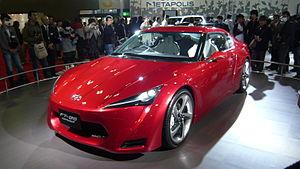
La Toyota FT-86 est le premier concept-car présenté lors du salon de Tokyo en 2009. En 2010 la Toyota FT-86 G Sports Concept est présentée, puis au salon de Genève en 2011 le dernier concept apparaît sous l’appellation FT-86 II. Le modèle sera commercialisé aux États-Unis sous la marque Scion FR-S et chez Subaru comme Subaru BRZ. Le nom de code donné par Toyota signifie "Futur Toyota 86" en l’honneur de la Corolla AE86. Cette automobile aura pour dure tâche de succéder aux regrettées Celica, Supra et Corolla AE86. Celles-ci étant les dernières vraies sportives produites par Toyota.